Wilton House

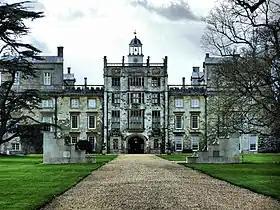
The east front, the entrance front until 1801, contains at its centre all that remains of the exterior of the original Tudor mansion

Wilton House is an English country house at Wilton near Salisbury in Wiltshire, which has been the country seat of the Earls of Pembroke for over 400 years. It was built on the site of the medieval Wilton Abbey. Following the dissolution of the monasteries, Henry VIII presented Wilton Abbey and its attached estates to William Herbert, 1st Earl of Pembroke. The house has literary associations. Shakespeare's theatre company performed there ("As You Like It" may have been the chosen work), and there was an important literary salon culture under its occupation by Mary Sidney, wife of the second Earl.